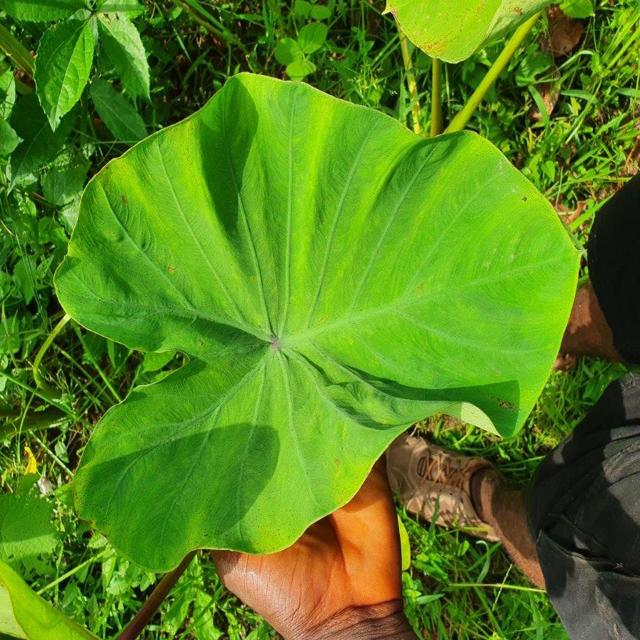
Label: Healthy